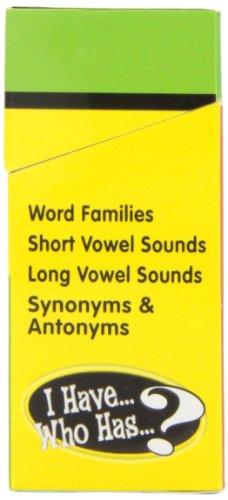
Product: I Have, Who Has?: Language Arts Game, Grades 1-2
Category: Toys & Games | Games & Accessories
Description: Grades 1-2.
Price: $15.83
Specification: ASIN:1420678159|ShippingWeight:10.4ounces(Viewshippingratesandpolicies)|DateFirstAvailable:July14,2010